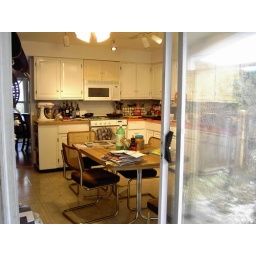
Our old kitchen, through the patio door. The cabinet over the stove is vinyl fronted, added later.